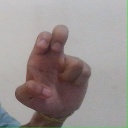
अक्षर: अ